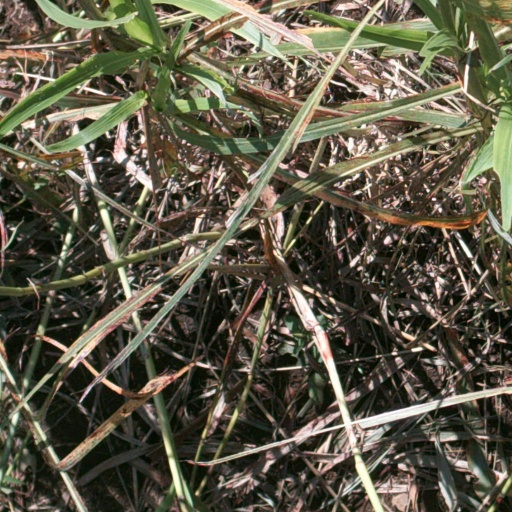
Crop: sorghum